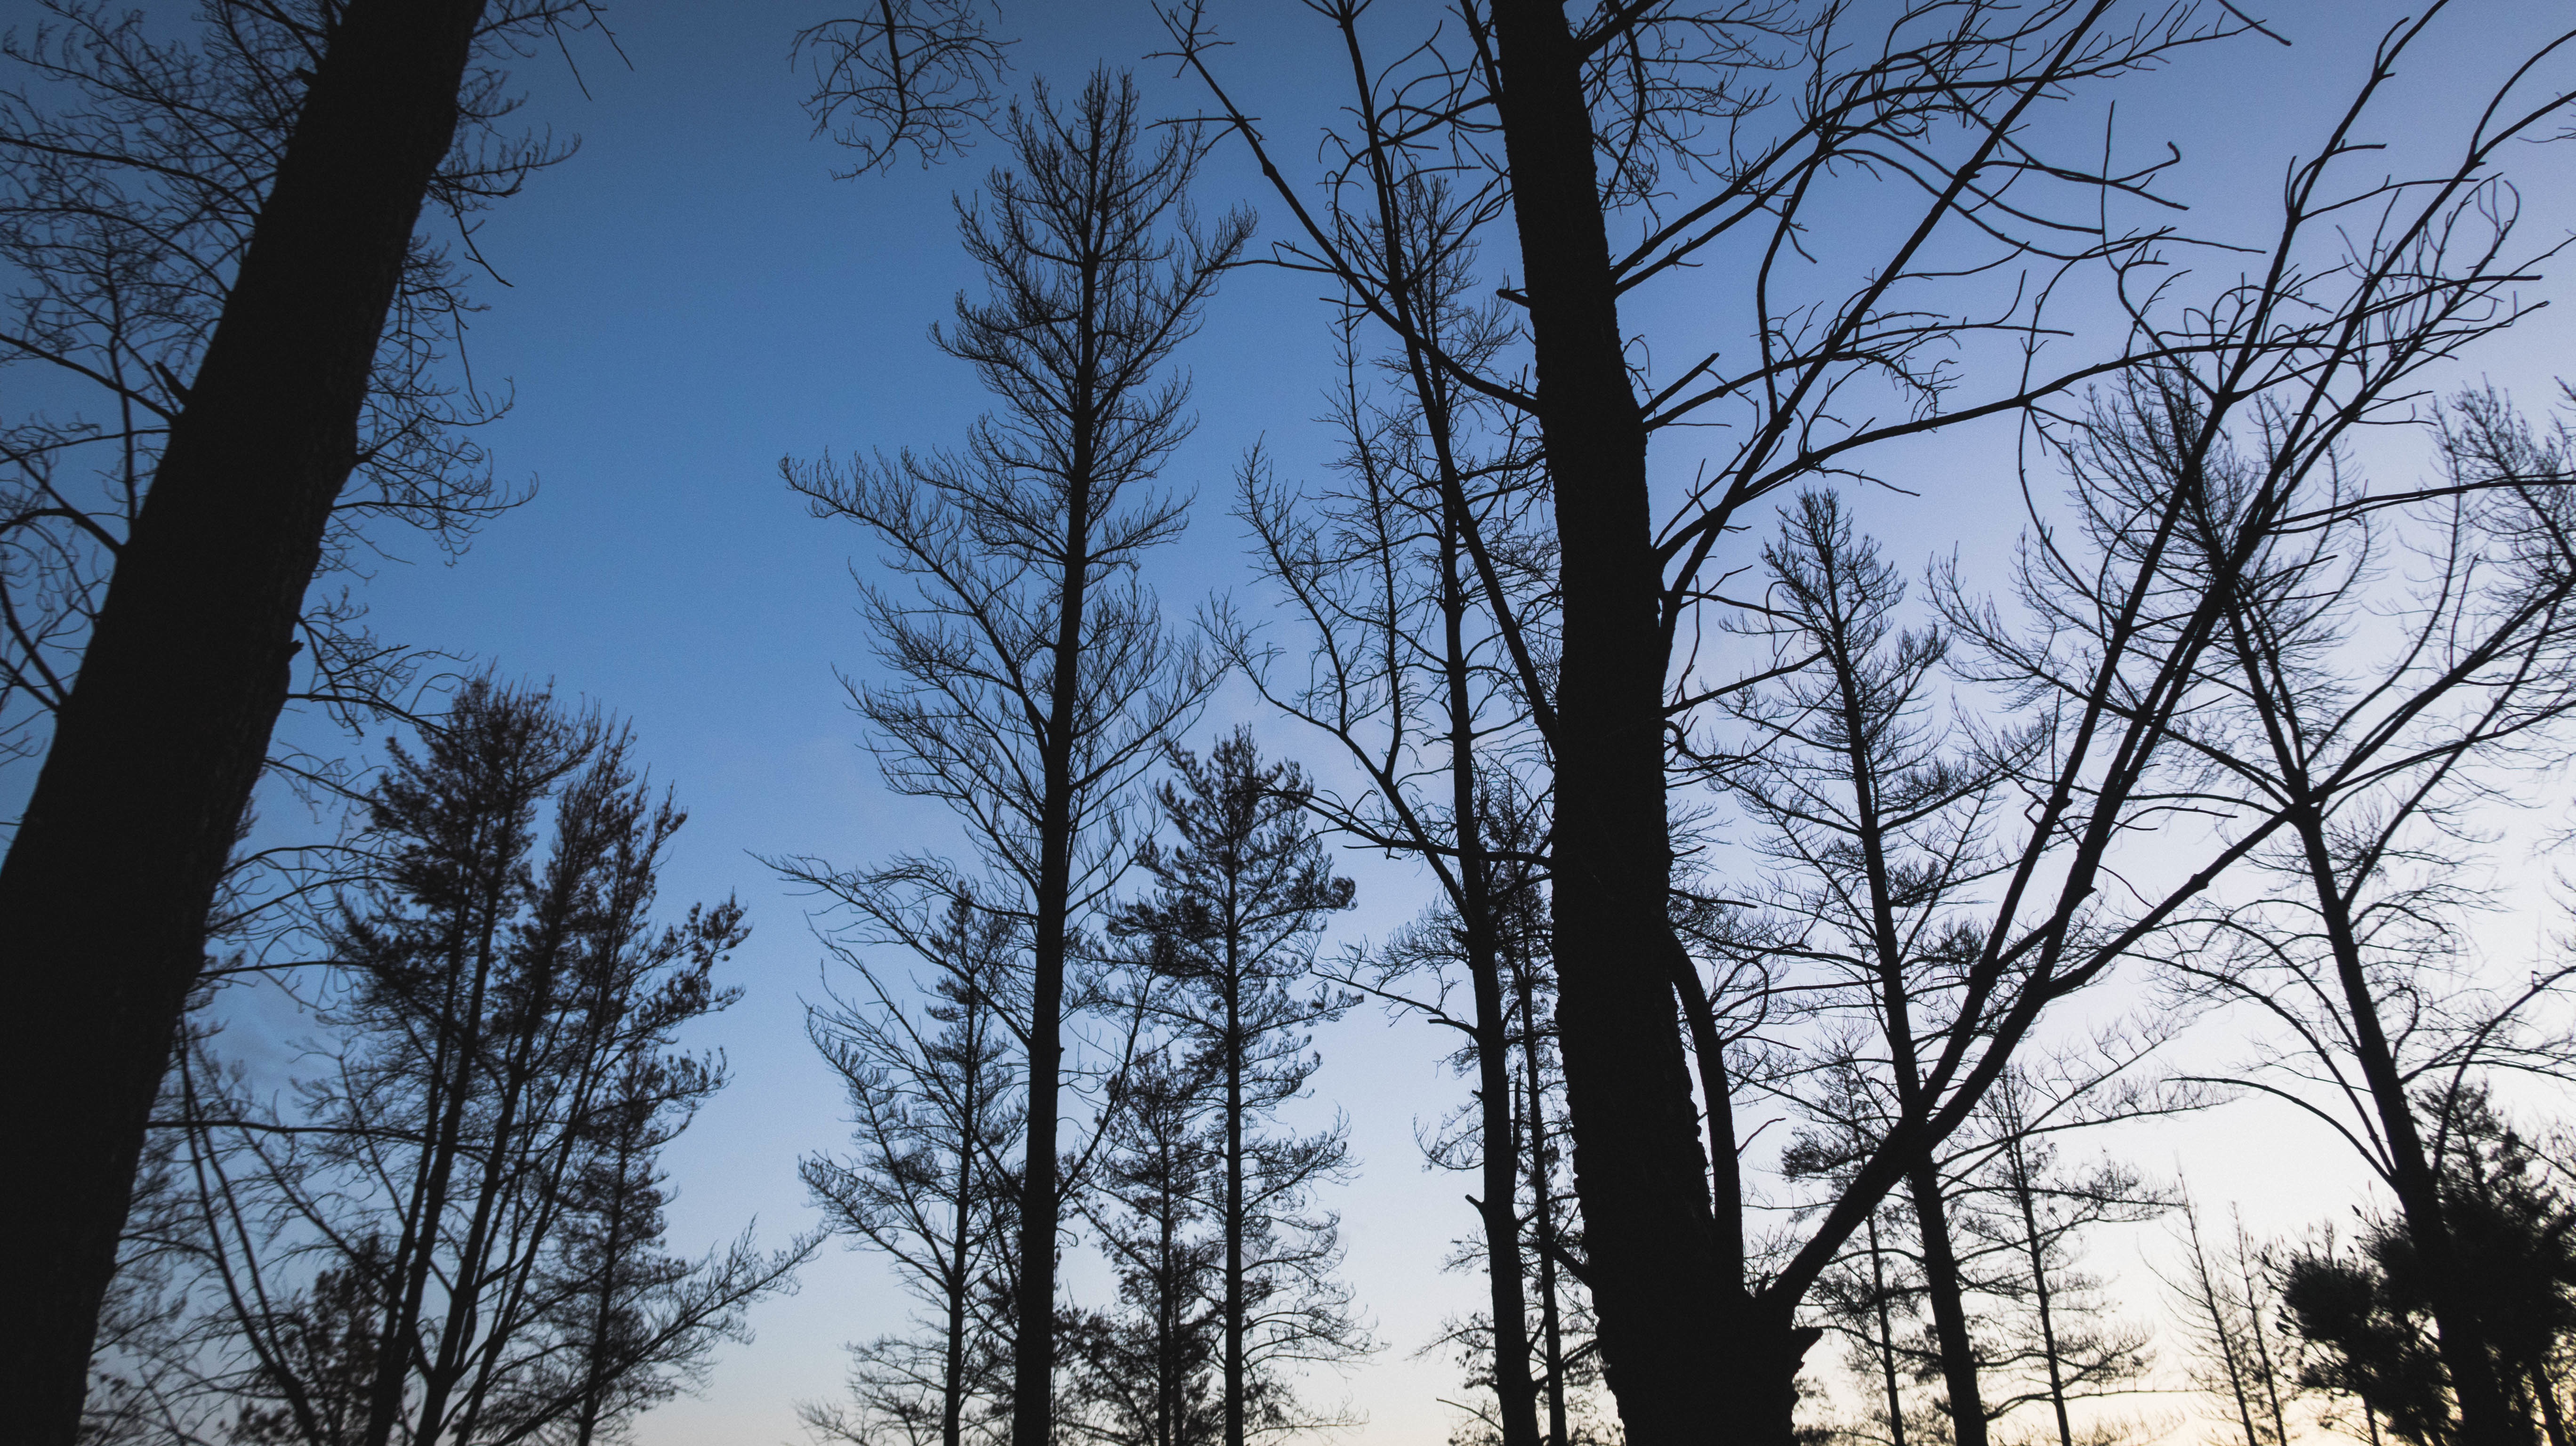
tree, nature, forest, branch, snow, winter, plant, sky, sunlight, weather, season, spruce, habitat, ecosystem, natural environment, atmospheric phenomenon, woody plant